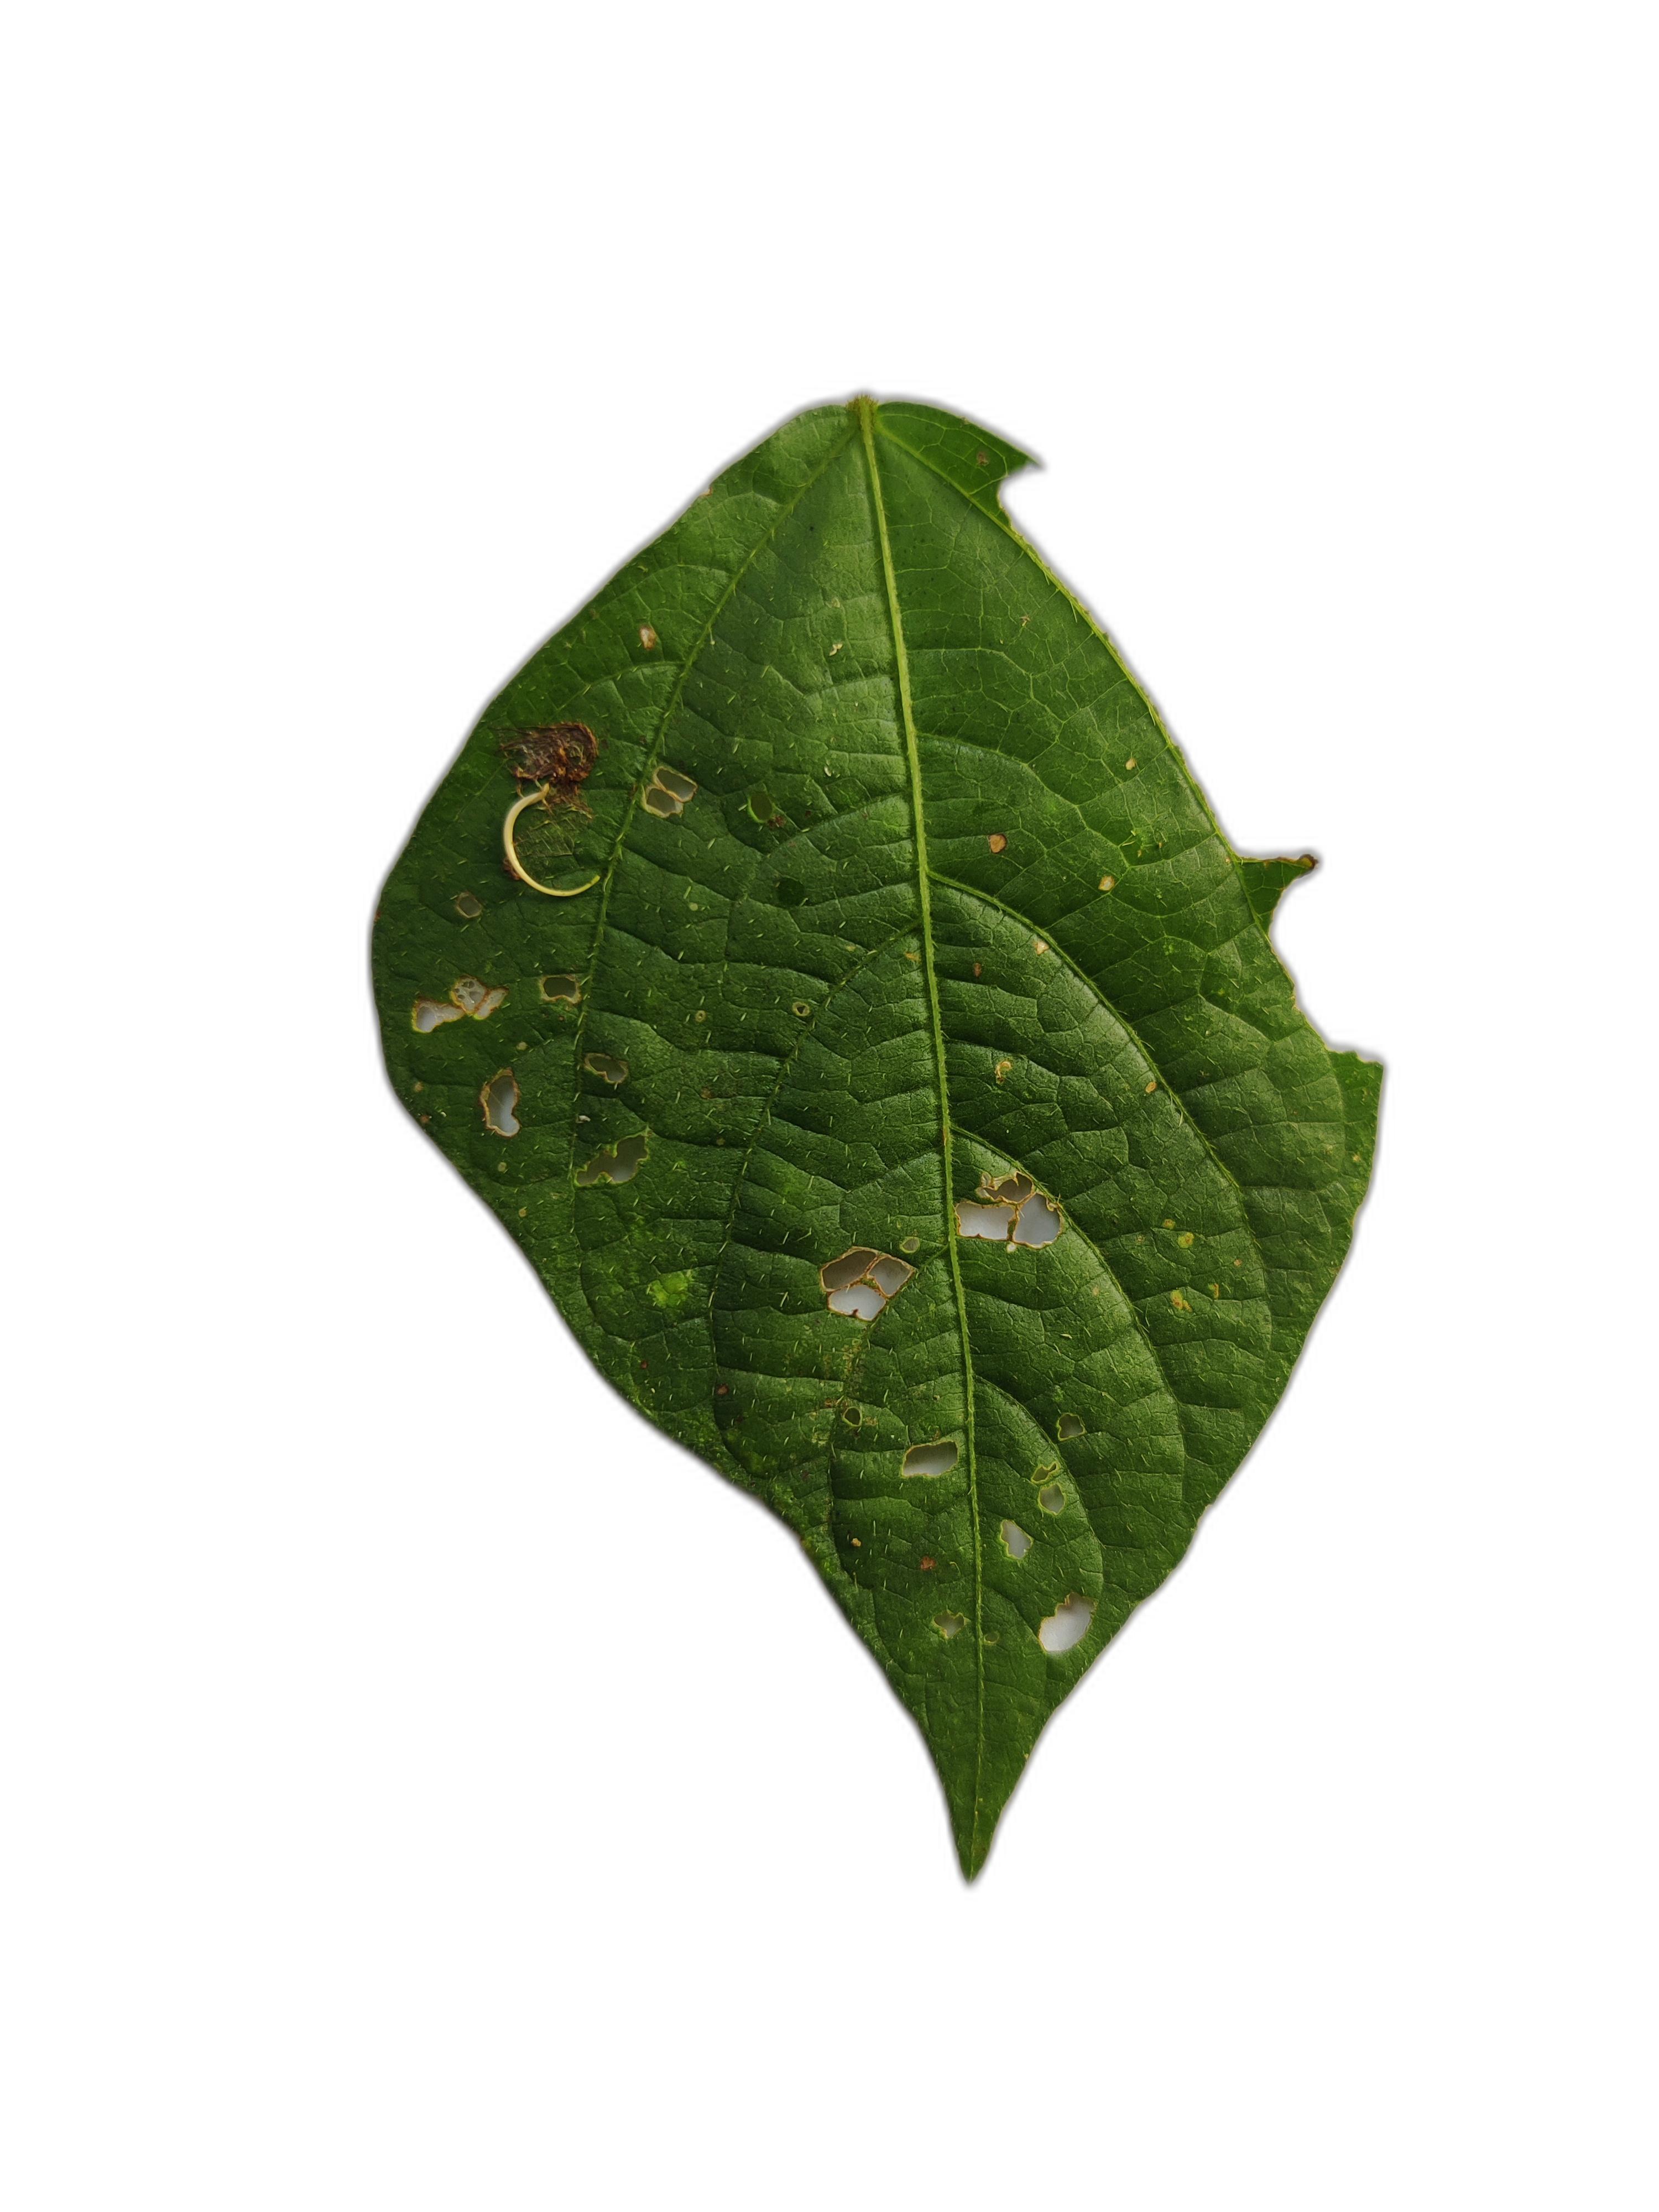
Label: Cercospora leaf spot